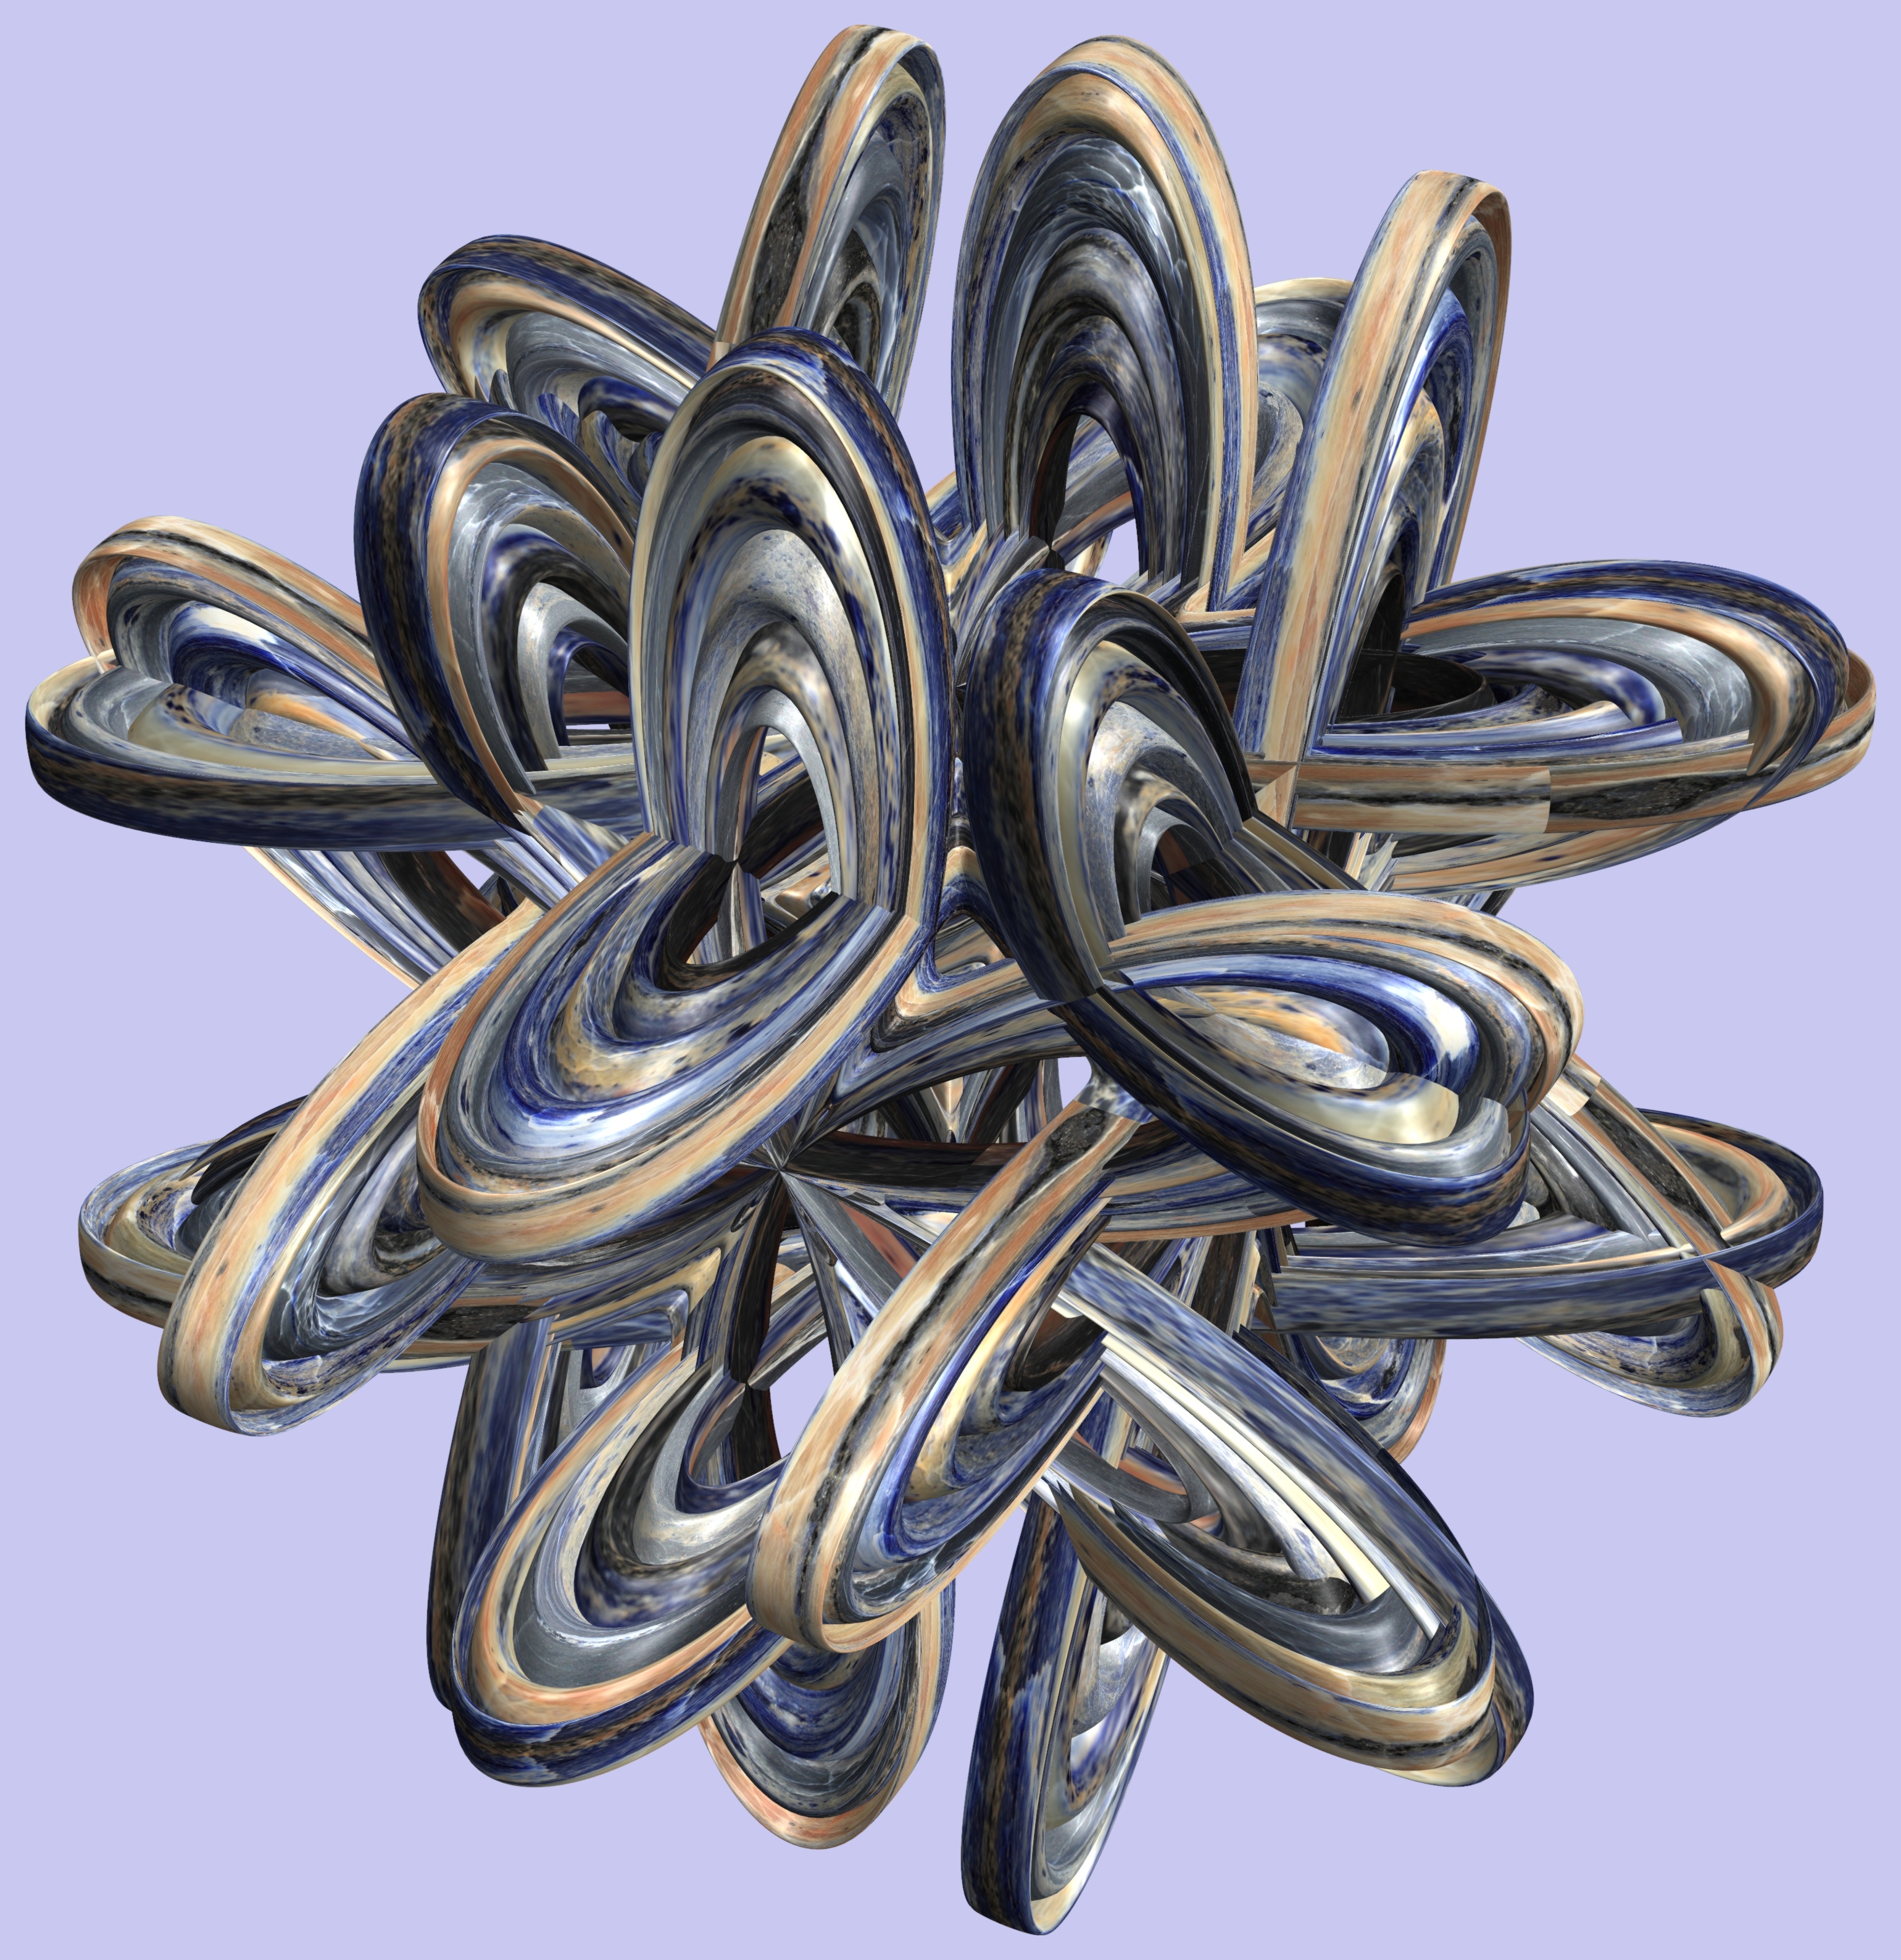
abstract, structure, texture, pattern, metal, lighting, jewellery, art, design, symmetry, 3d, graphic, torus, mathematica, cg, parametricplot3d, code, program, algorithm, mapping, fashion accessory